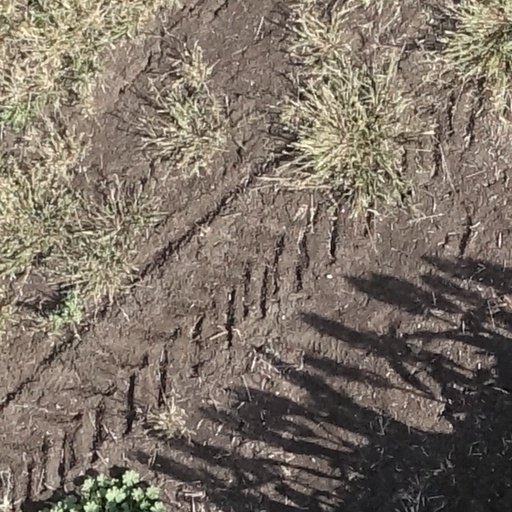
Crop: sorghum